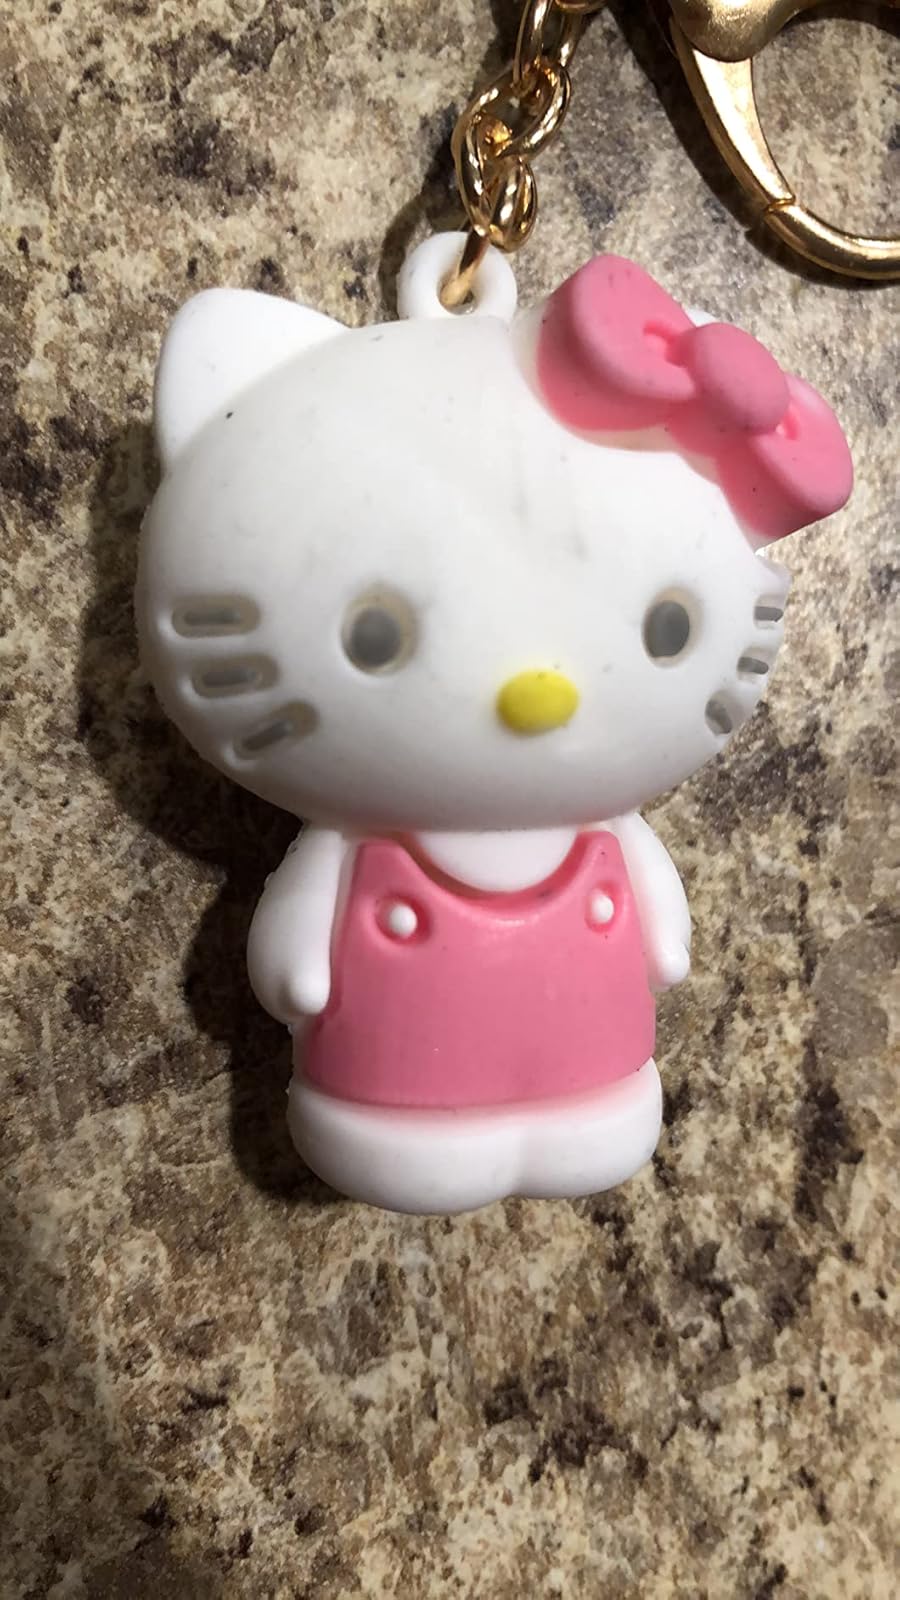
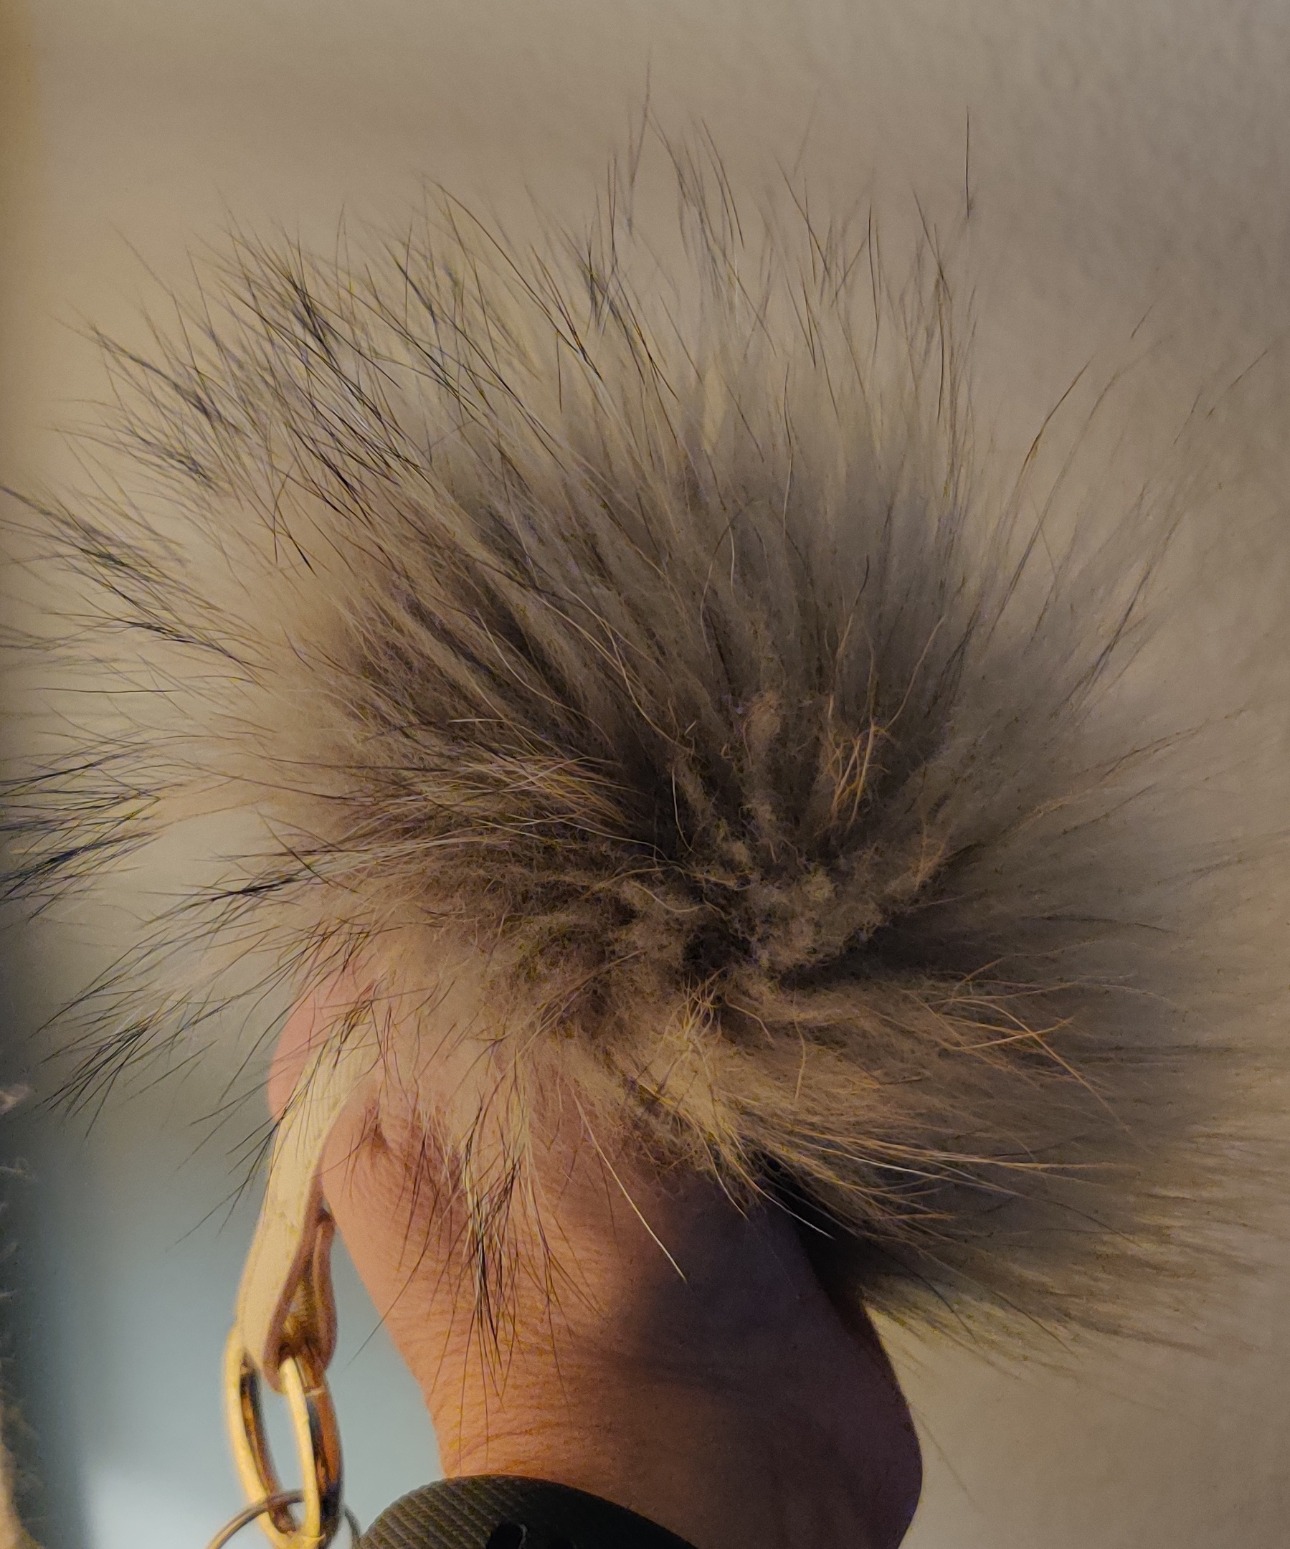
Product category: accessories_keychain
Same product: no